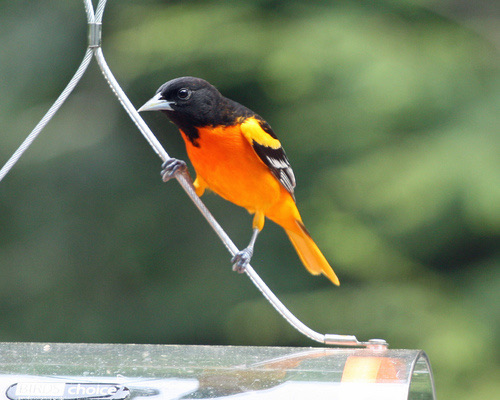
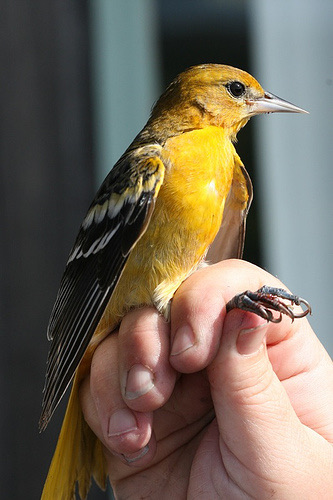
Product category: misc
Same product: yes